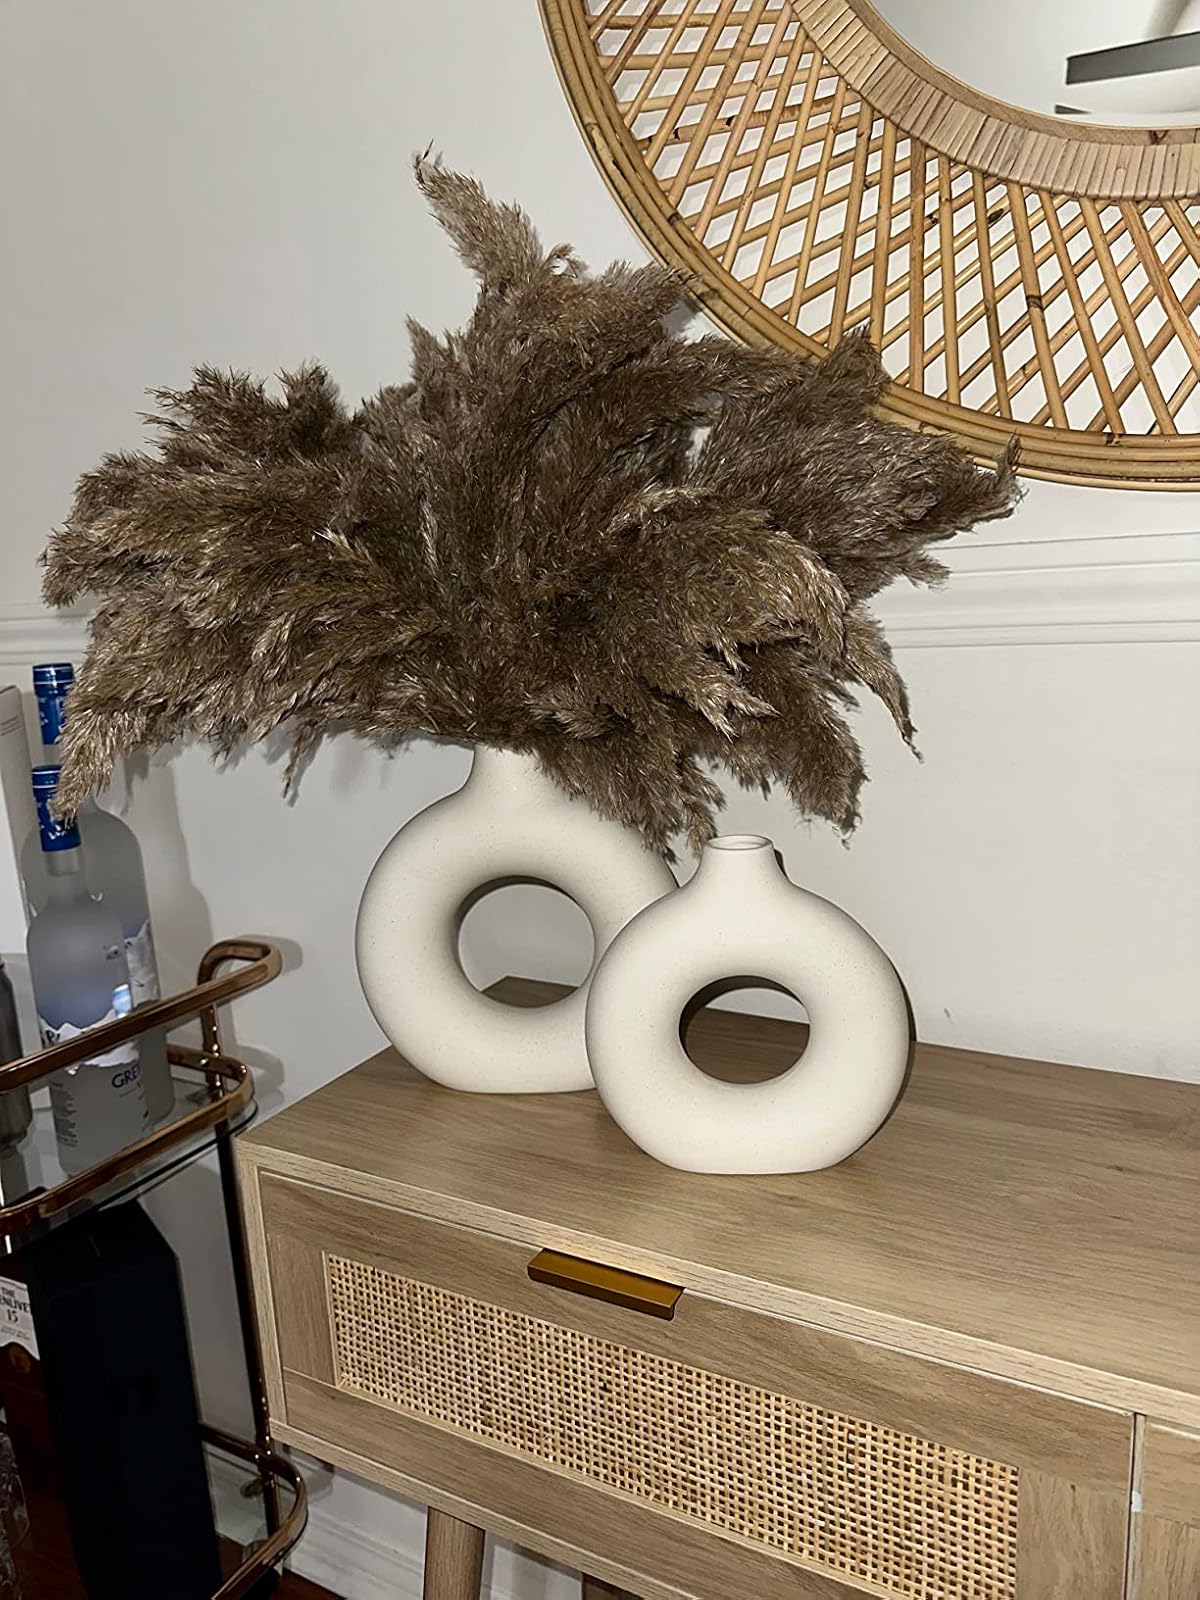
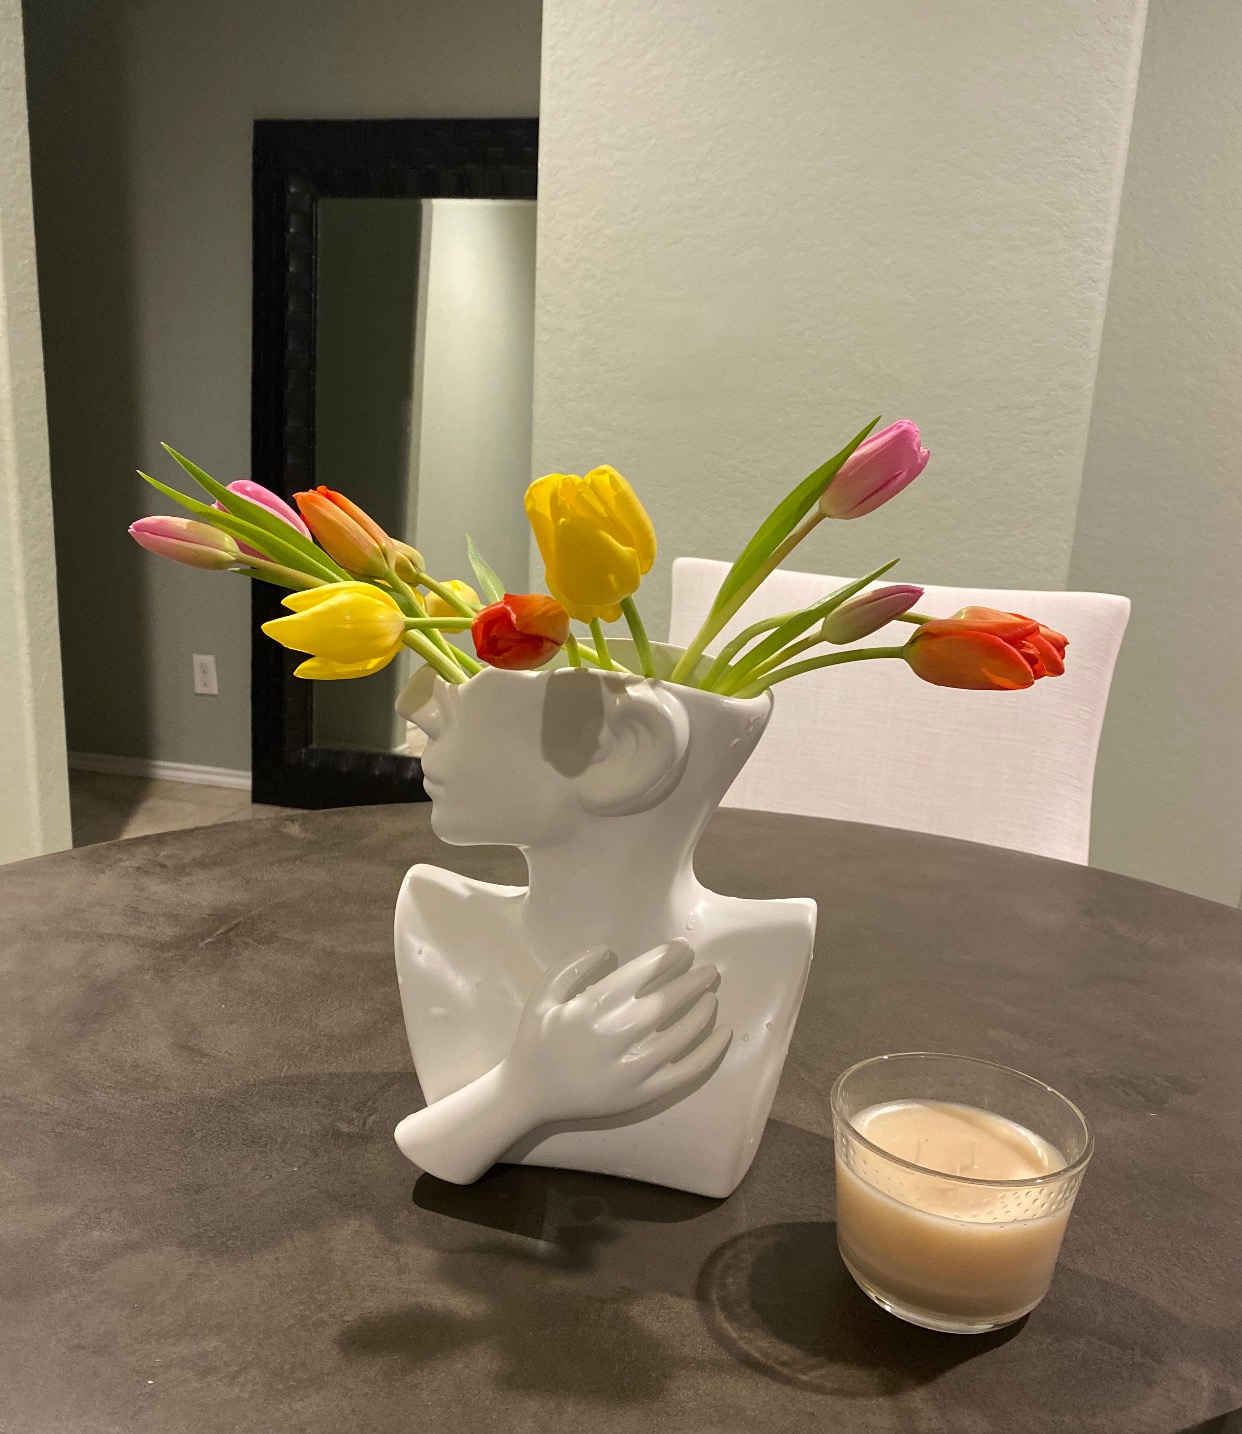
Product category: vase
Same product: no